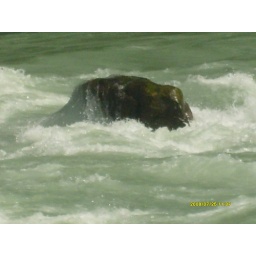
shadow says it looks like a frog sitting in the water